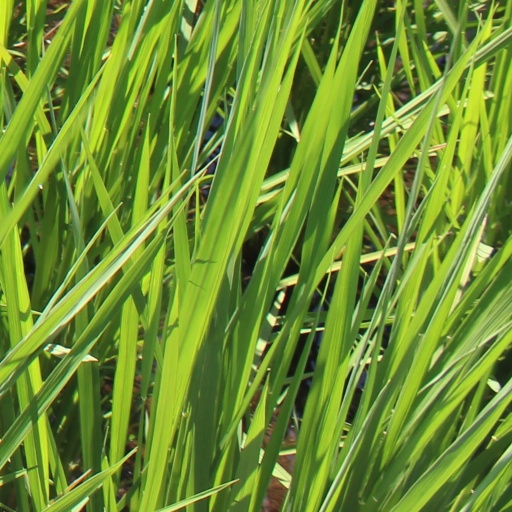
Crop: rice